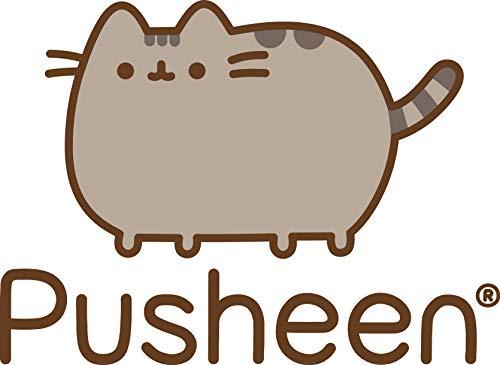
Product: GUND Pusheen Stuffed Animal Cat Plush, 12"
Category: Toys & Games | Stuffed Animals & Plush Toys | Stuffed Animals & Teddy Bears
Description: Pusheen plush toy in classic pose brings adorable web comic to life.
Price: $19.98
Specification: ProductDimensions:4.8x12x7.2inches|ItemWeight:5.1ounces|ShippingWeight:5.8ounces(Viewshippingratesandpolicies)|DomesticShipping:ItemcanbeshippedwithinU.S.|InternationalShipping:ThisitemcanbeshippedtoselectcountriesoutsideoftheU.S.LearnMore|ASIN:122310477X|Itemmodelnumber:4048096|Manufacturerrecommendedage:12months-5years